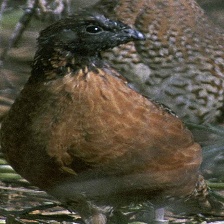
Species: MASKED BOBWHITE
Scientific name: COLINUS VIRGINIANUS RIDGWAYI
ImageNet parent category: quail